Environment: real
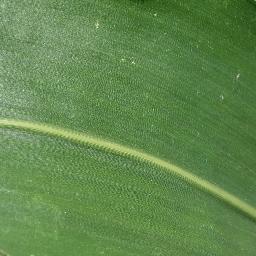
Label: healthy